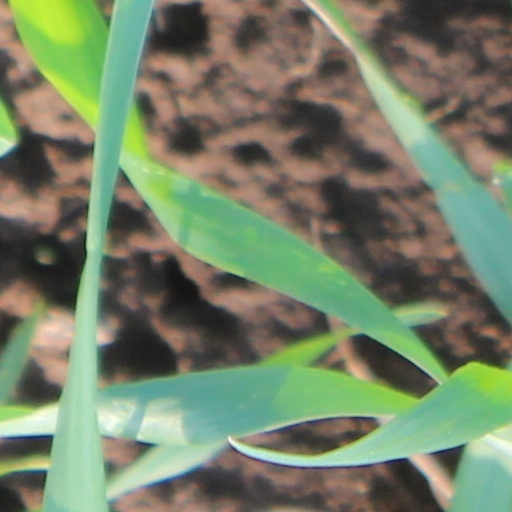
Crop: wheat